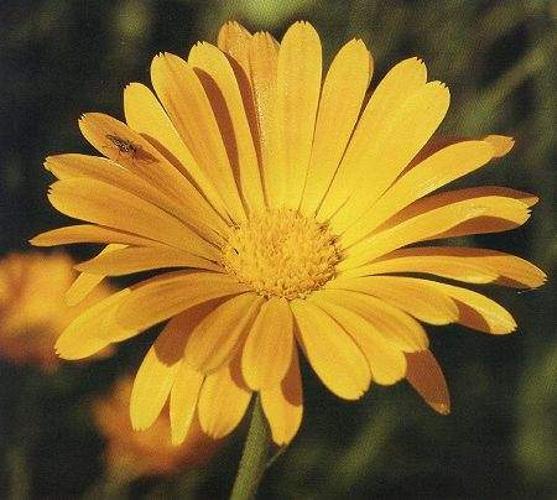
Label: english marigold